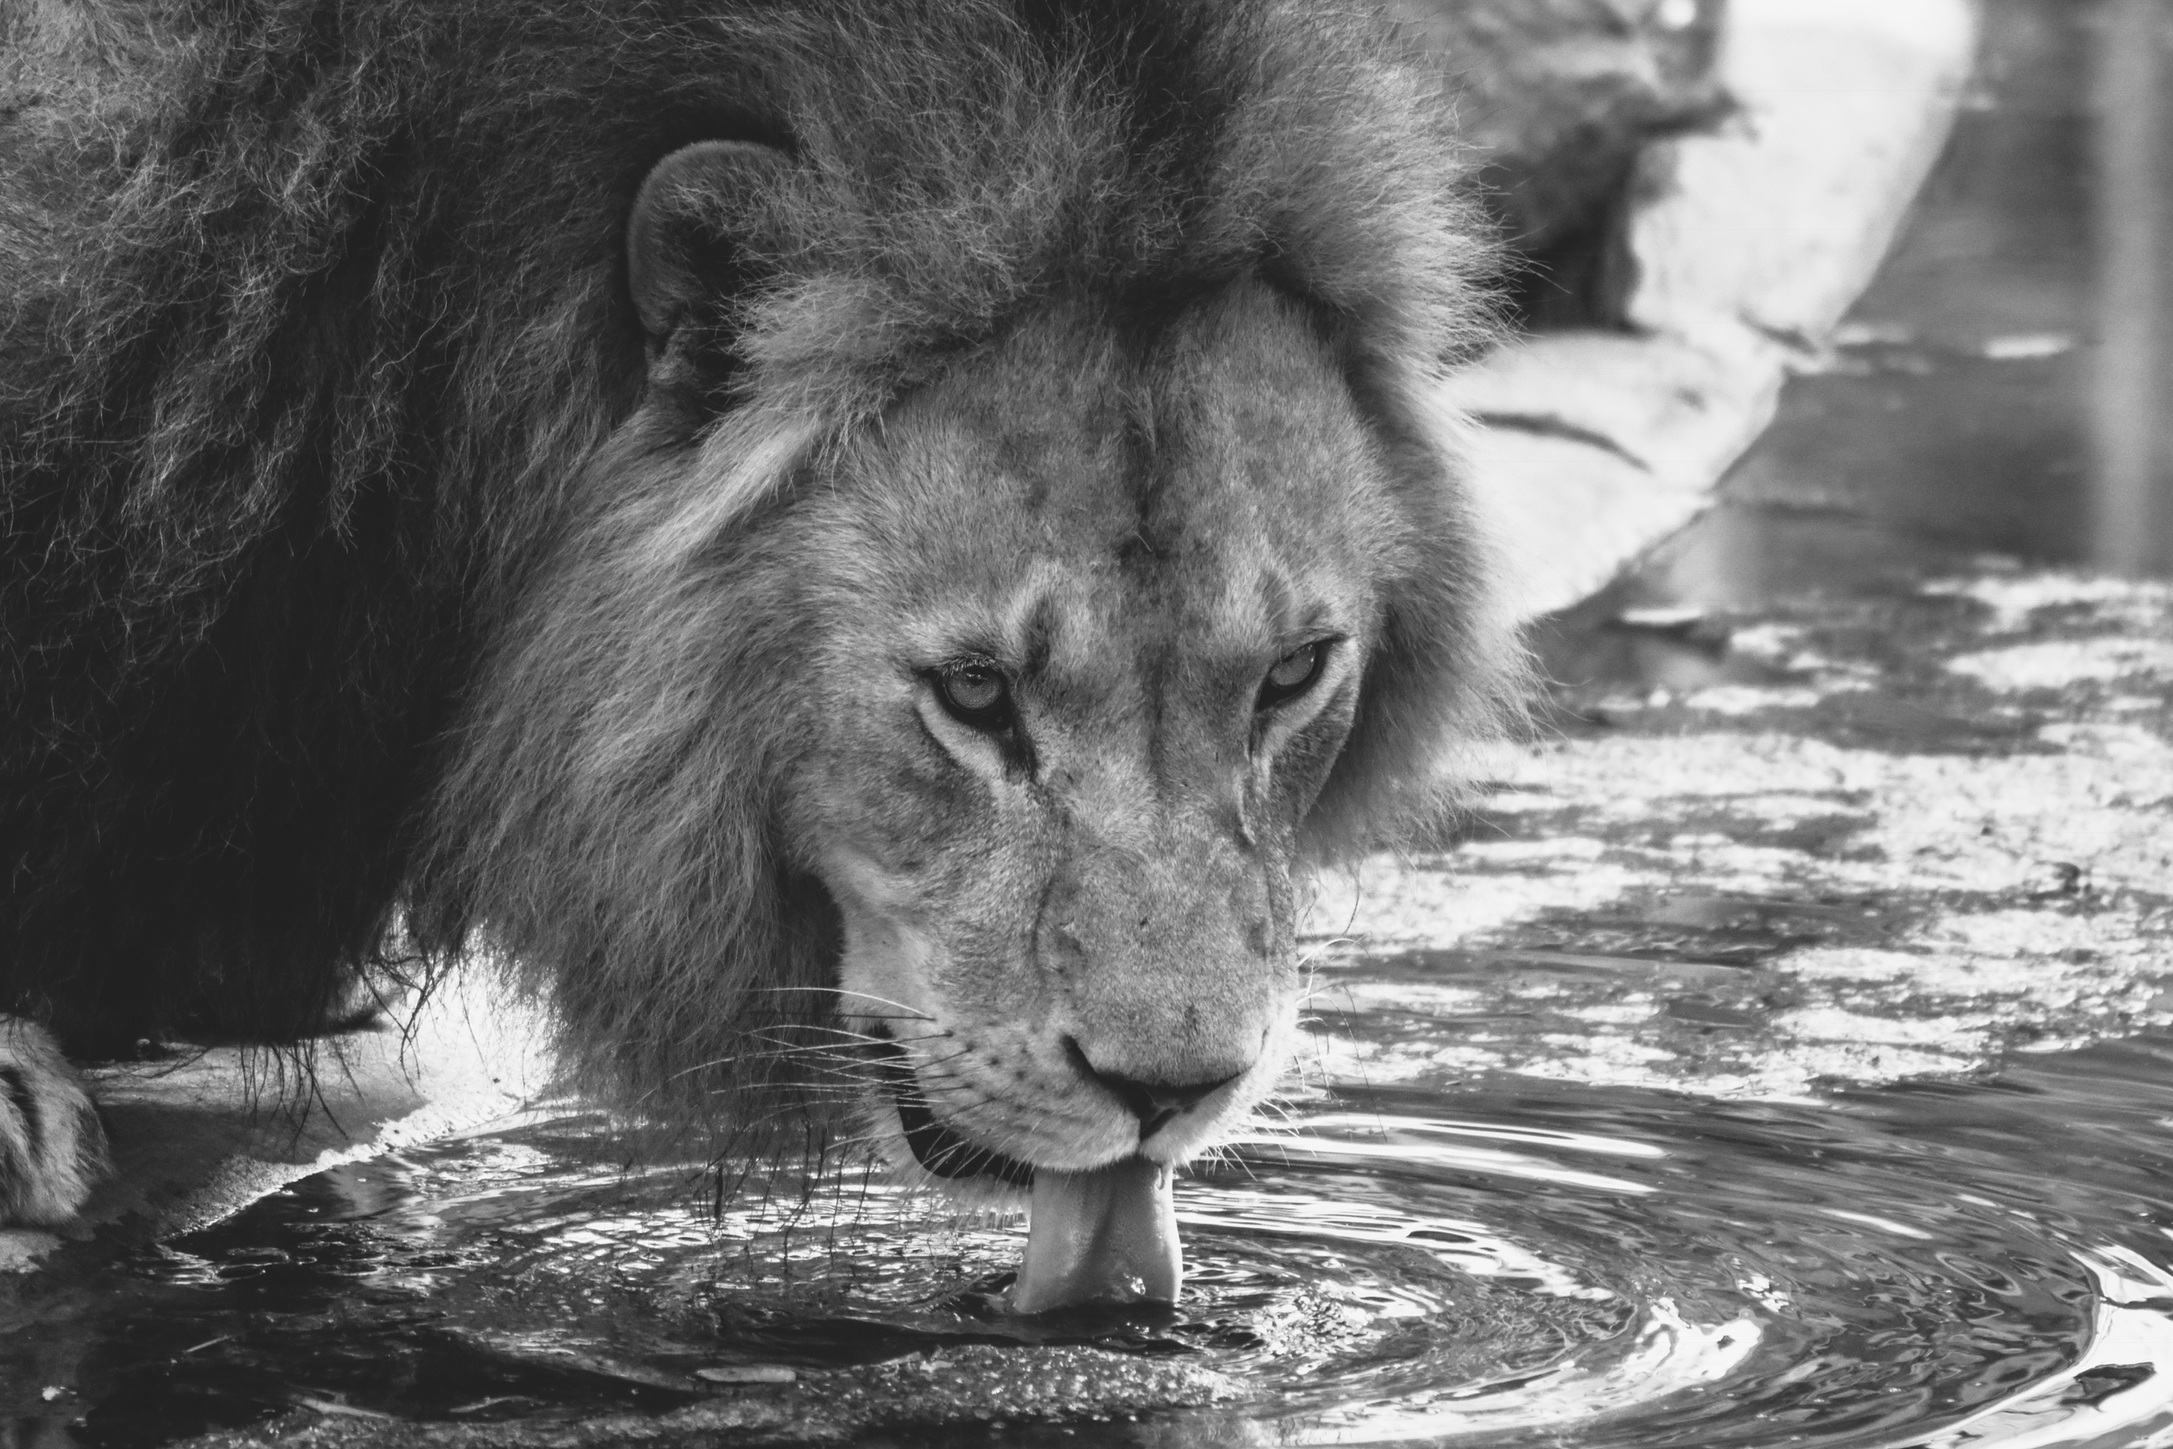
black and white, wildlife, zoo, cat, mammal, mane, drink, monochrome, fauna, lion, whiskers, vertebrate, big cats, monochrome photography, cat like mammal